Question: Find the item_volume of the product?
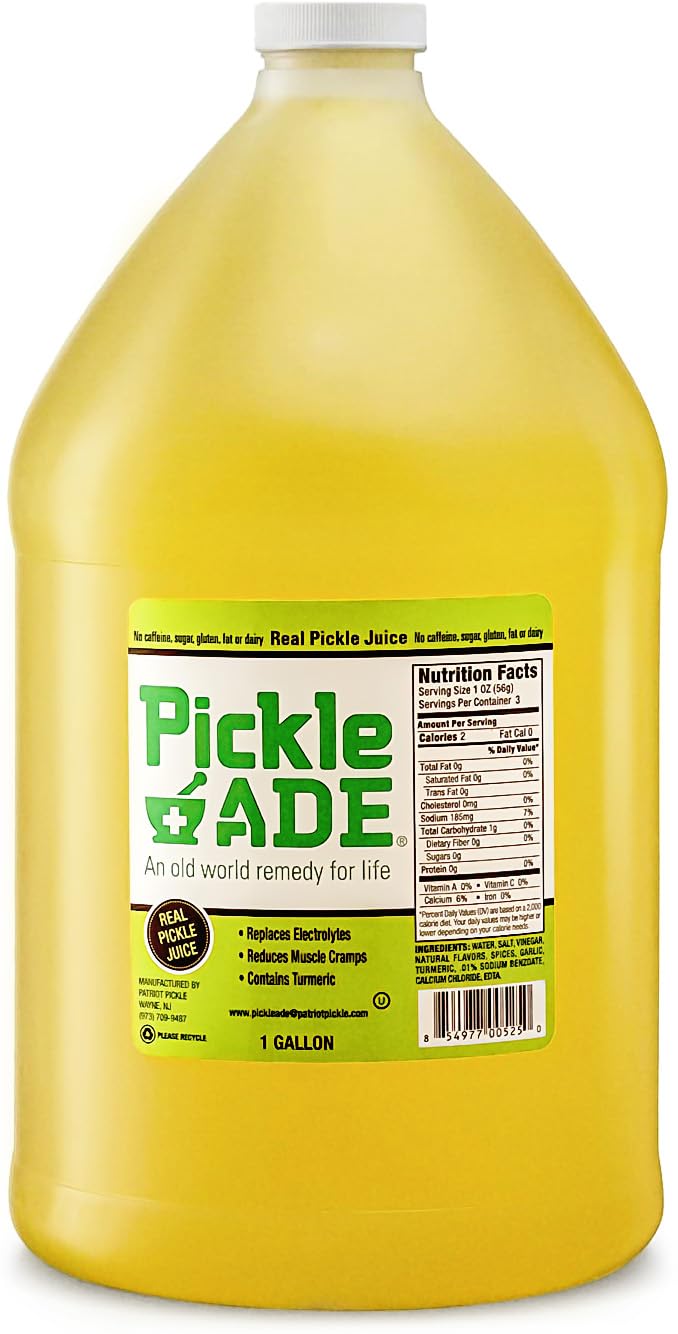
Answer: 1.0 gallon